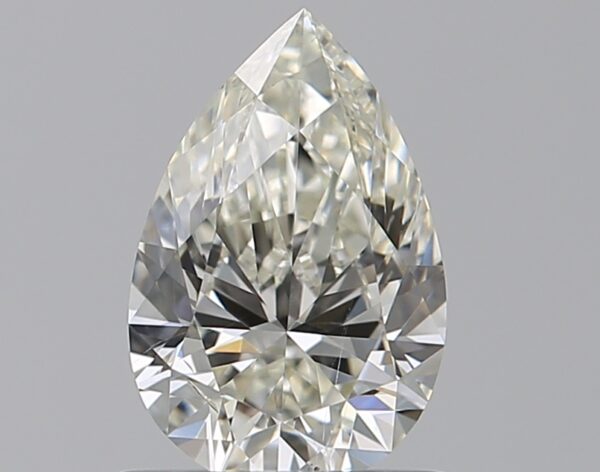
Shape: pear
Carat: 0.75
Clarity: SI1
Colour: J
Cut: EX
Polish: EX
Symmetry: EX
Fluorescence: F
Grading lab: GIA
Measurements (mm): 7.83 x 5.13 x 3.15